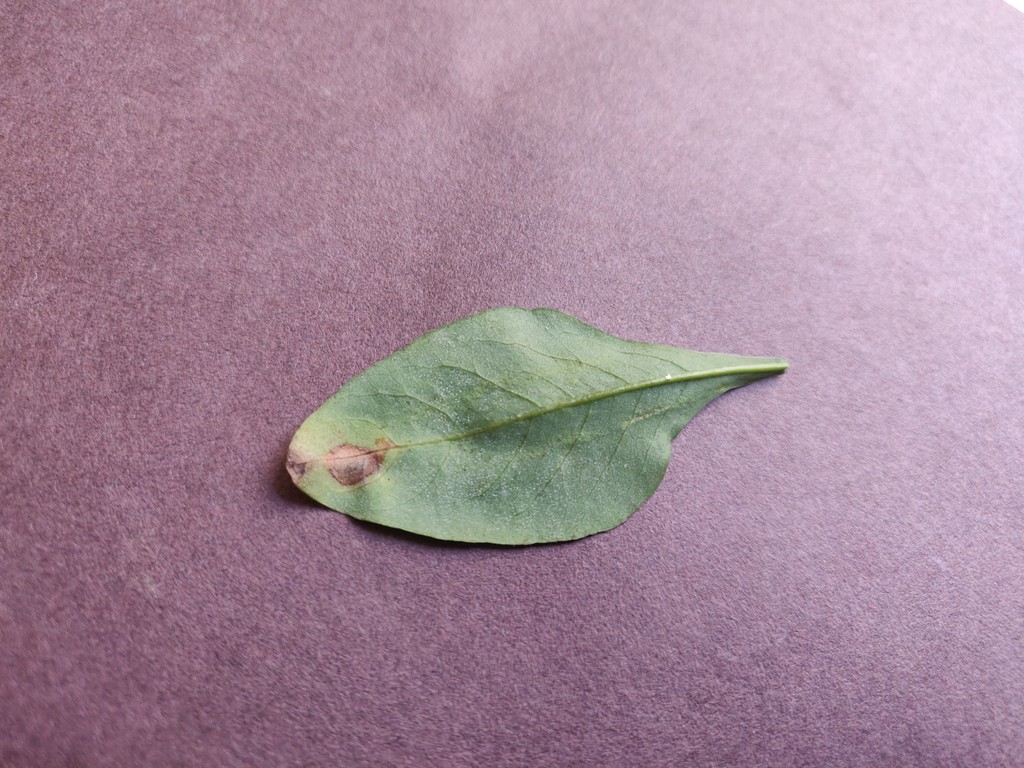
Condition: Unhealthy
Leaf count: single
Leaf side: back